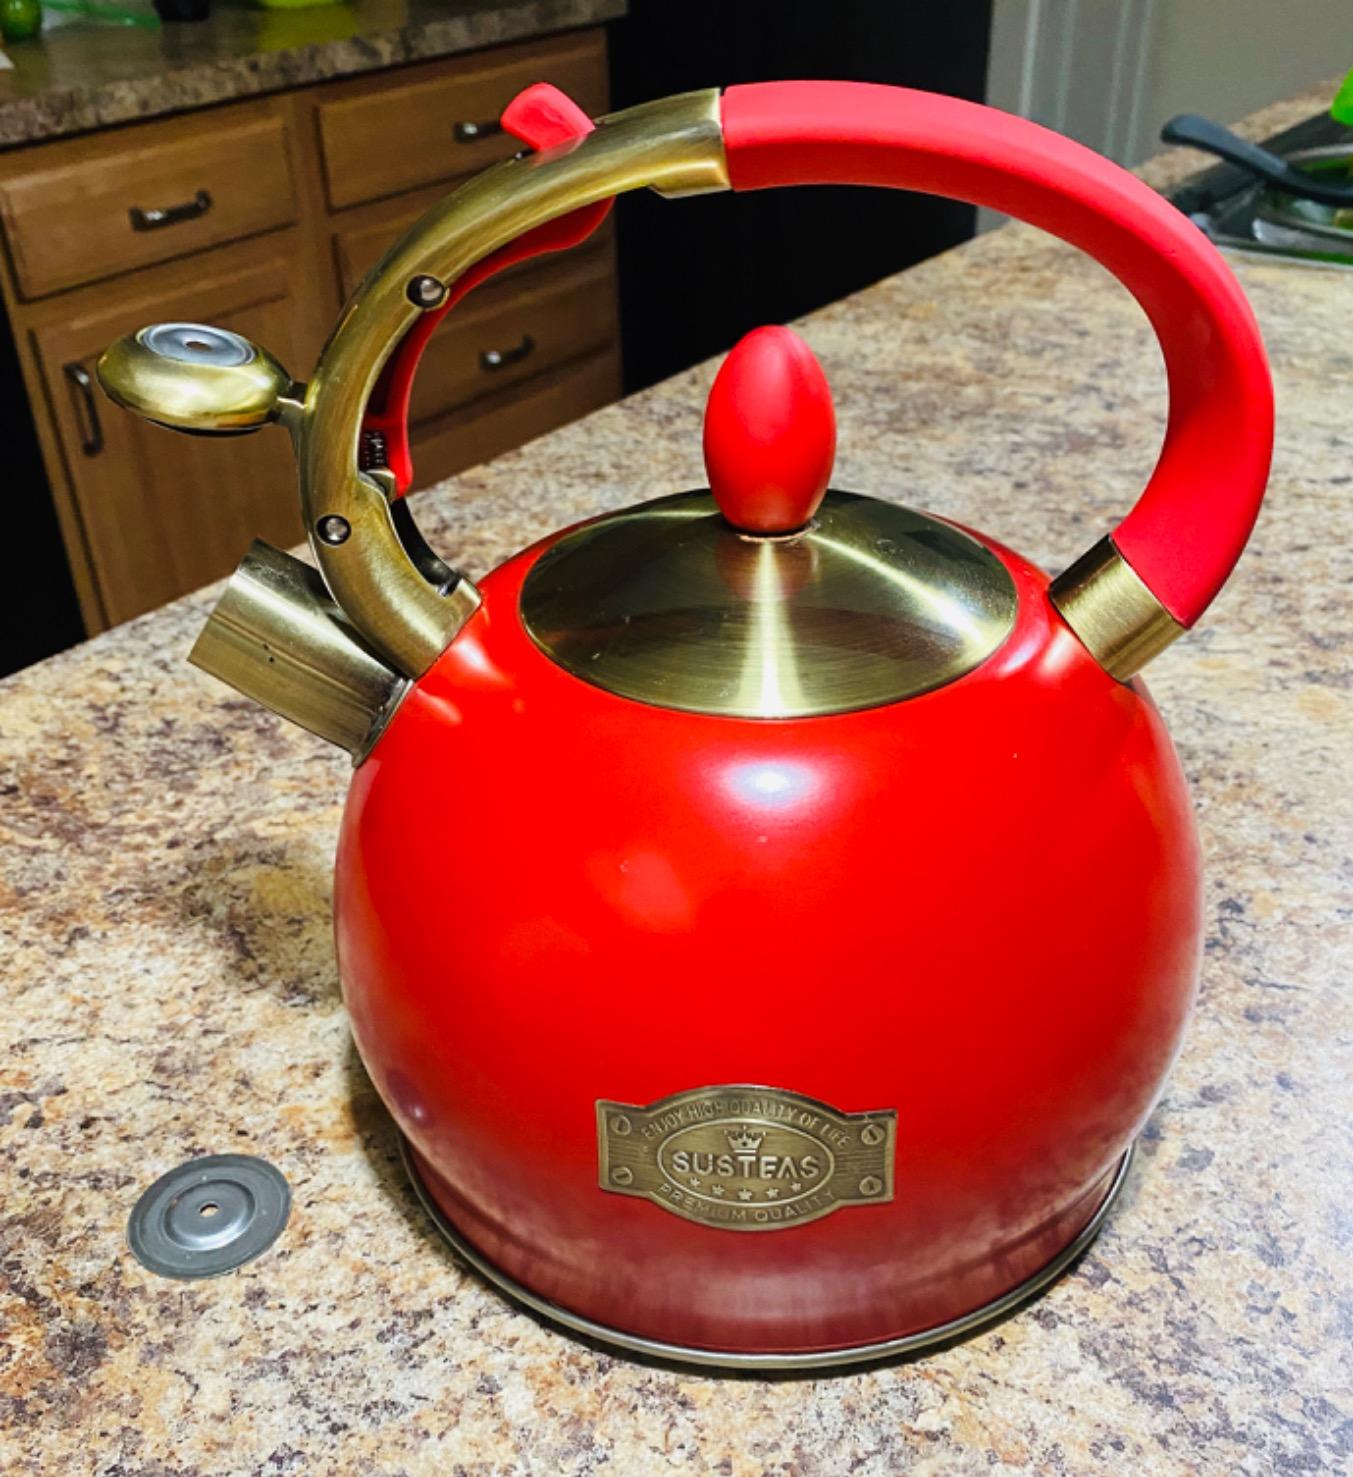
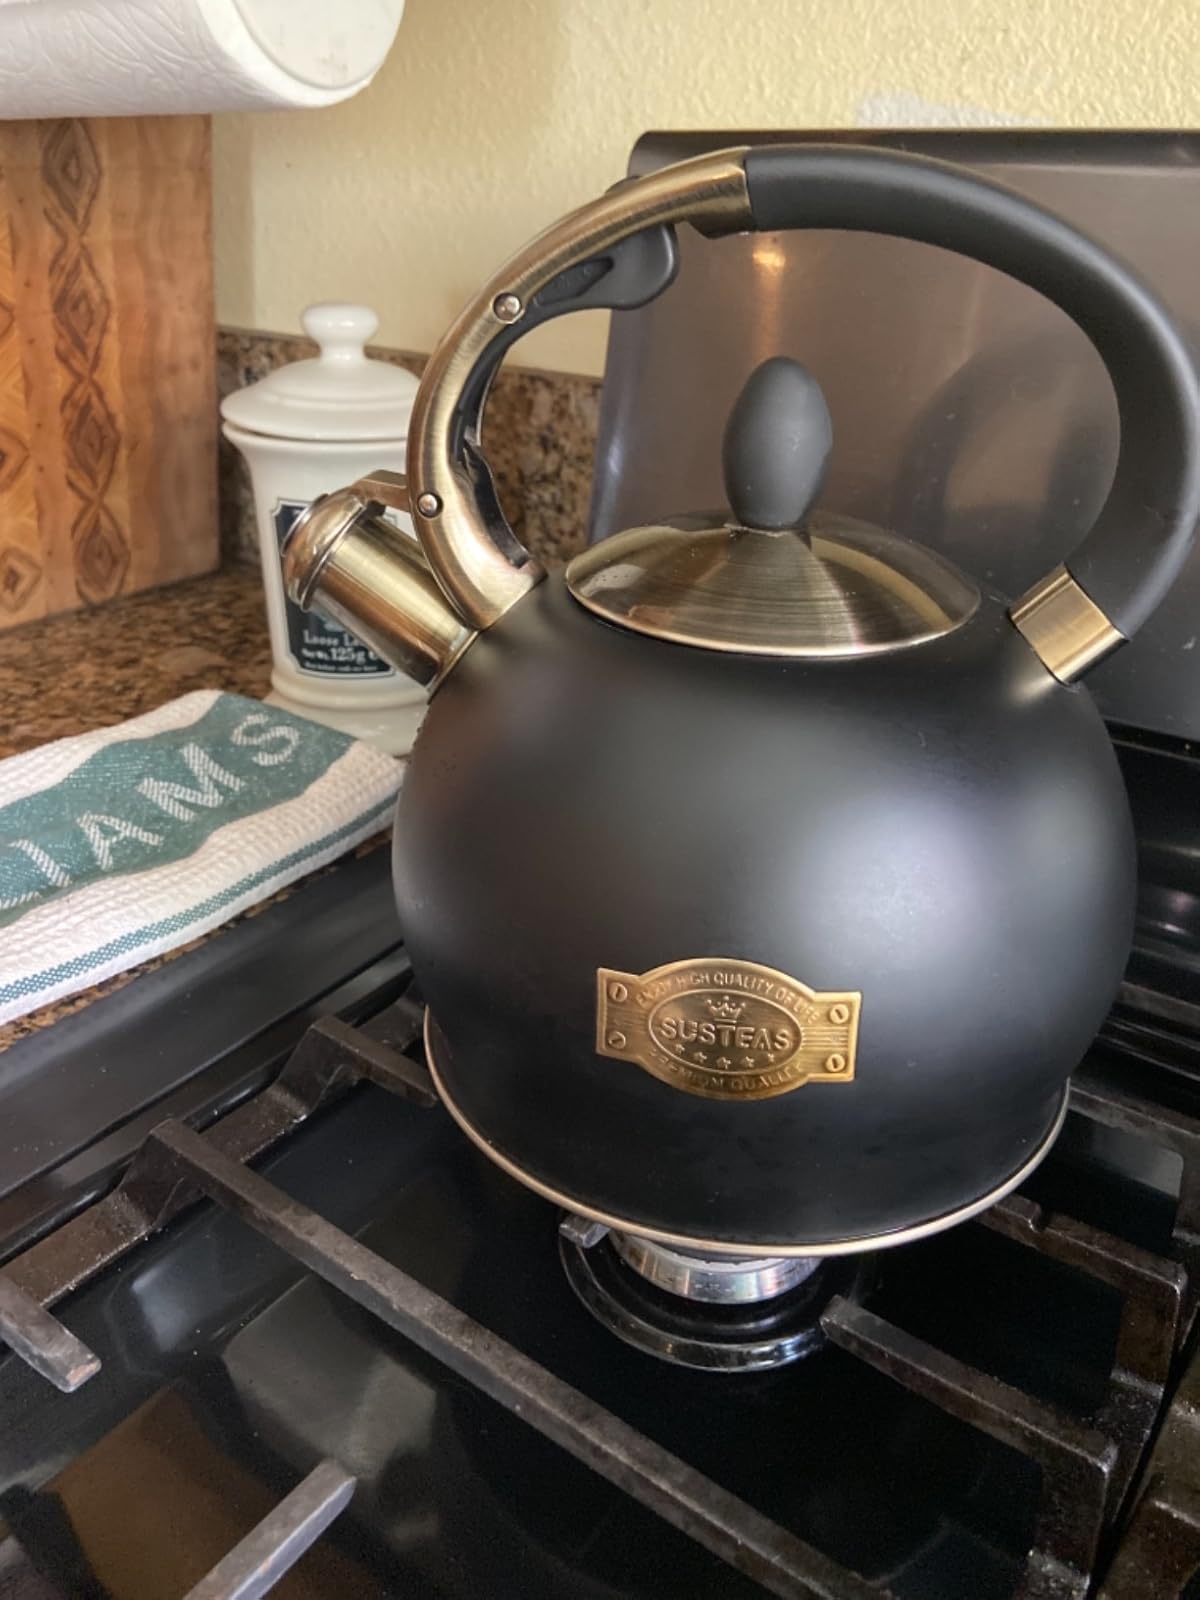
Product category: items_kettle
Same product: no